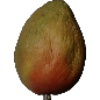
Label: Papaya 1